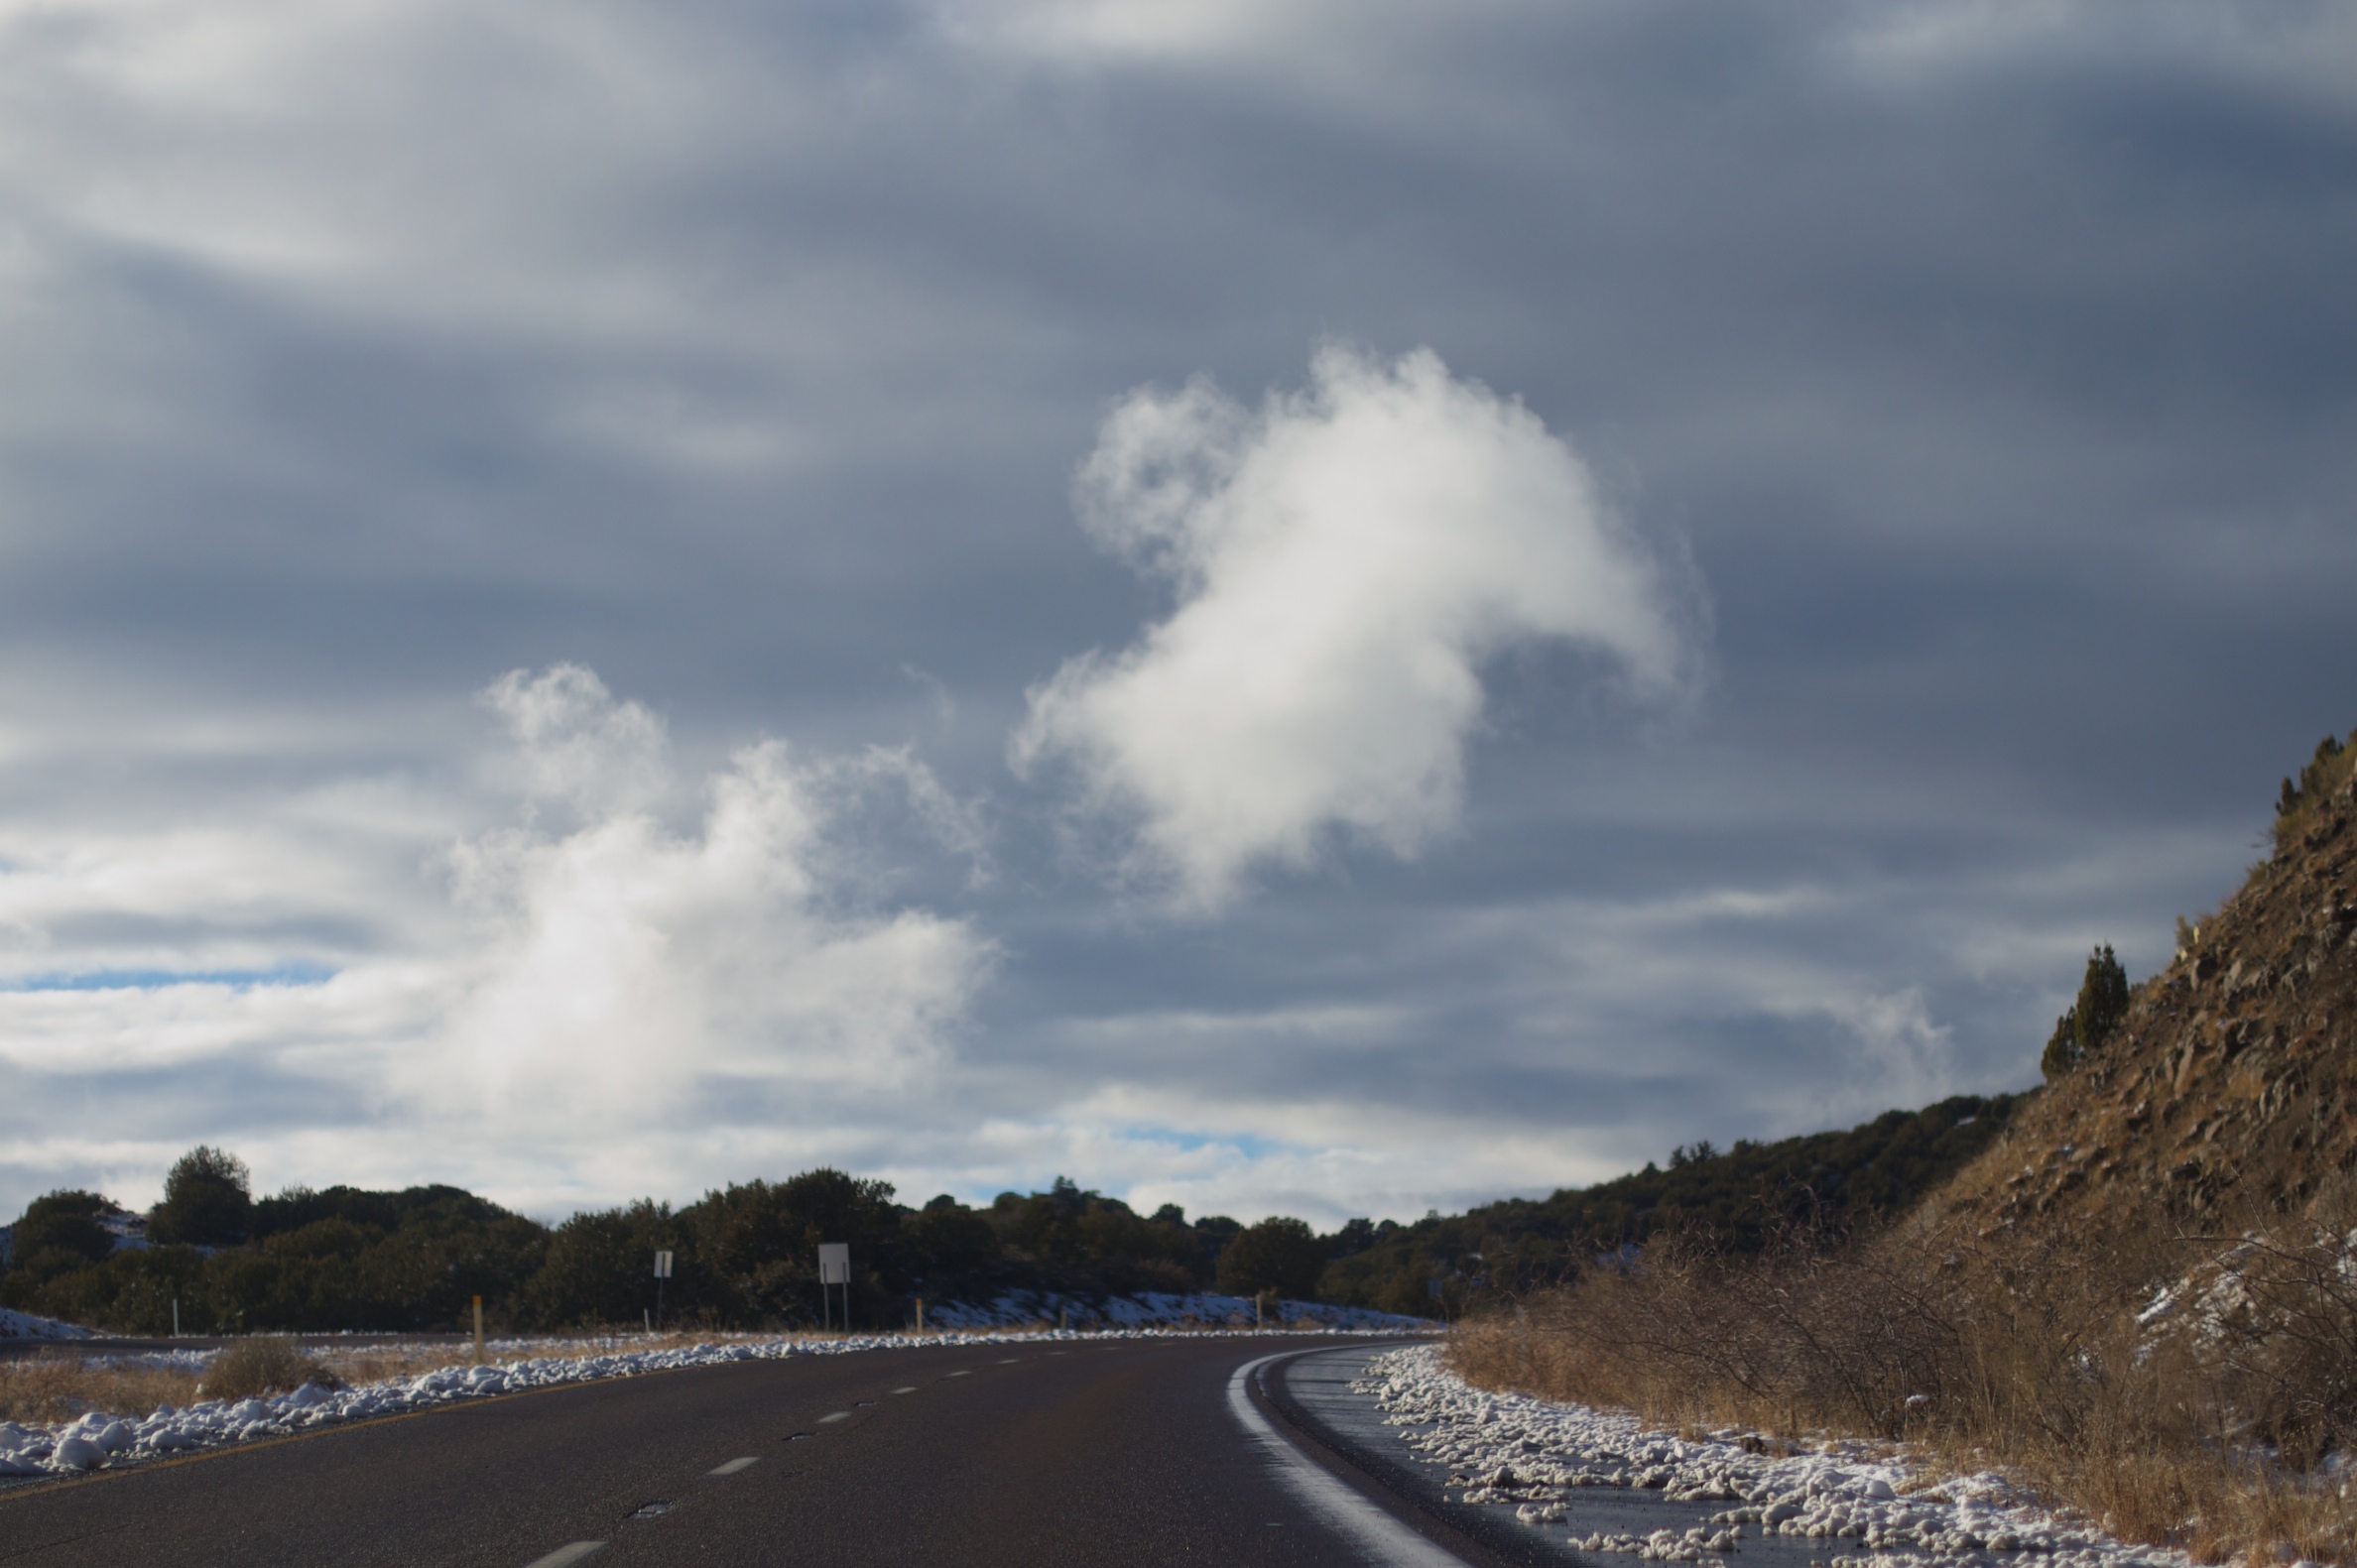
landscape, horizon, mountain, snow, winter, cloud, sky, road, highway, asphalt, weather, road trip, infrastructure, 2010365, meteorological phenomenon